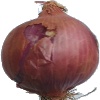
Label: Onion Red 1